Death of Blair Peach

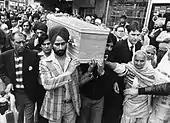
Part of the cortège of Peach's funeral, 13 June 1979

Once the meeting was underway, the police decided to clear the area of demonstrators and allowed them to pass along the Broadway towards the crossroads with Northcote Avenue and Beachcroft Avenue. At about 7:30pm Peach, with four friends, decided to return to their cars and moved towards the junction. The group had been on the Broadway since they arrived in the area at 4:45pm. At around the same time a flare or petrol bomb was thrown either at or over a police coach on the Broadway. The driver—with a policeman standing next to him—drove the coach through the crowd; no-one was injured, but eyewitnesses said that the mood of the crowd changed at that point. Two SPG vans drove westwards along the Broadway and collected two crates of bricks and bottles that the crowd left behind as they retreated. Items were thrown at the two vehicles and a police inspector on a building roof radioed to the central control unit that there was a riot in progress.